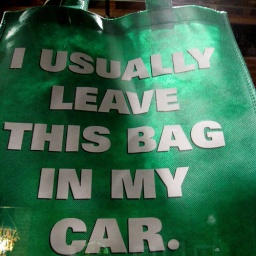
I usually leave my bag in the car too.